Keats's Neighborhood

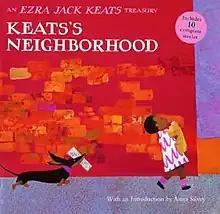

Keats's Neighborhood is a 2002 children's picture book collecting several works by American author and illustrator Ezra Jack Keats. The collection brings together nine of his stories, including the 1963 Caldecott Medal-winning book "The Snowy Day", Caldecott Honor book "Goggles!" and "Peter's Chair". It includes an introduction to his work by Anita Silvey, a brief biography, and a section of comments on his legacy by other writers and illustrators.